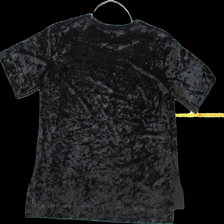
View: back
Type: T-shirt
Category: Ladies
Brand: Not Applicable
Colors: Black
Material: 100%polyester
Size: S
Trend: No trend
Stains: No
Price range: <50
Recommended usage: Reuse